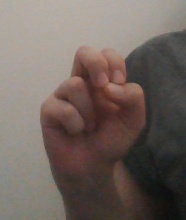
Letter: gaaf